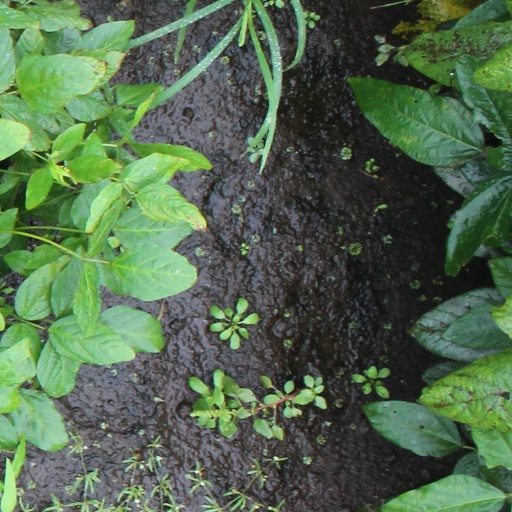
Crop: soybean